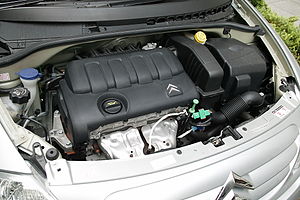
PSA TU-motor / ET3
En ET3 J4 med 88 hk i en Citroën C3
PSA TU-motoren er en serie af små firecylindrede rækkemotorer, som bruges i forskellige Peugeot- og Citroën-biler, typisk mikro- og minibiler. Motoren blev introduceret i 1986 sammen med Citroën AX og afløste X-motoren, som den deler mange komponenter med. TU-motoren findes i benzin- og dieseludgaver, hvor sidstnævnte bærer betegnelsen TUD for at adskille den fra benzinudgaven. TU-motorens effekt går fra 29 kW/40 hk til 92 kW/125 hk. Benzinversionerne har et slagvolume på 954, 1124, 1294, 1360 eller 1587 cm³, dieselversionerne 1360 eller 1527 cm³.